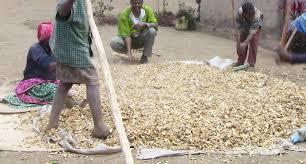
Kundi la watu labda wakulima au wafanyakazi wakiwa wamekusanyika karibu na rundo kubwa la mahindi au mazao na ingine ya nafaka yaliyokaushwa yaliyotandazwa chini kwenye turubai au eneo.